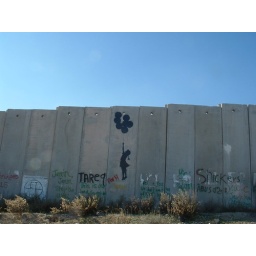
girl floating away on balloons, on the wall near the Qalandia checkpoint.